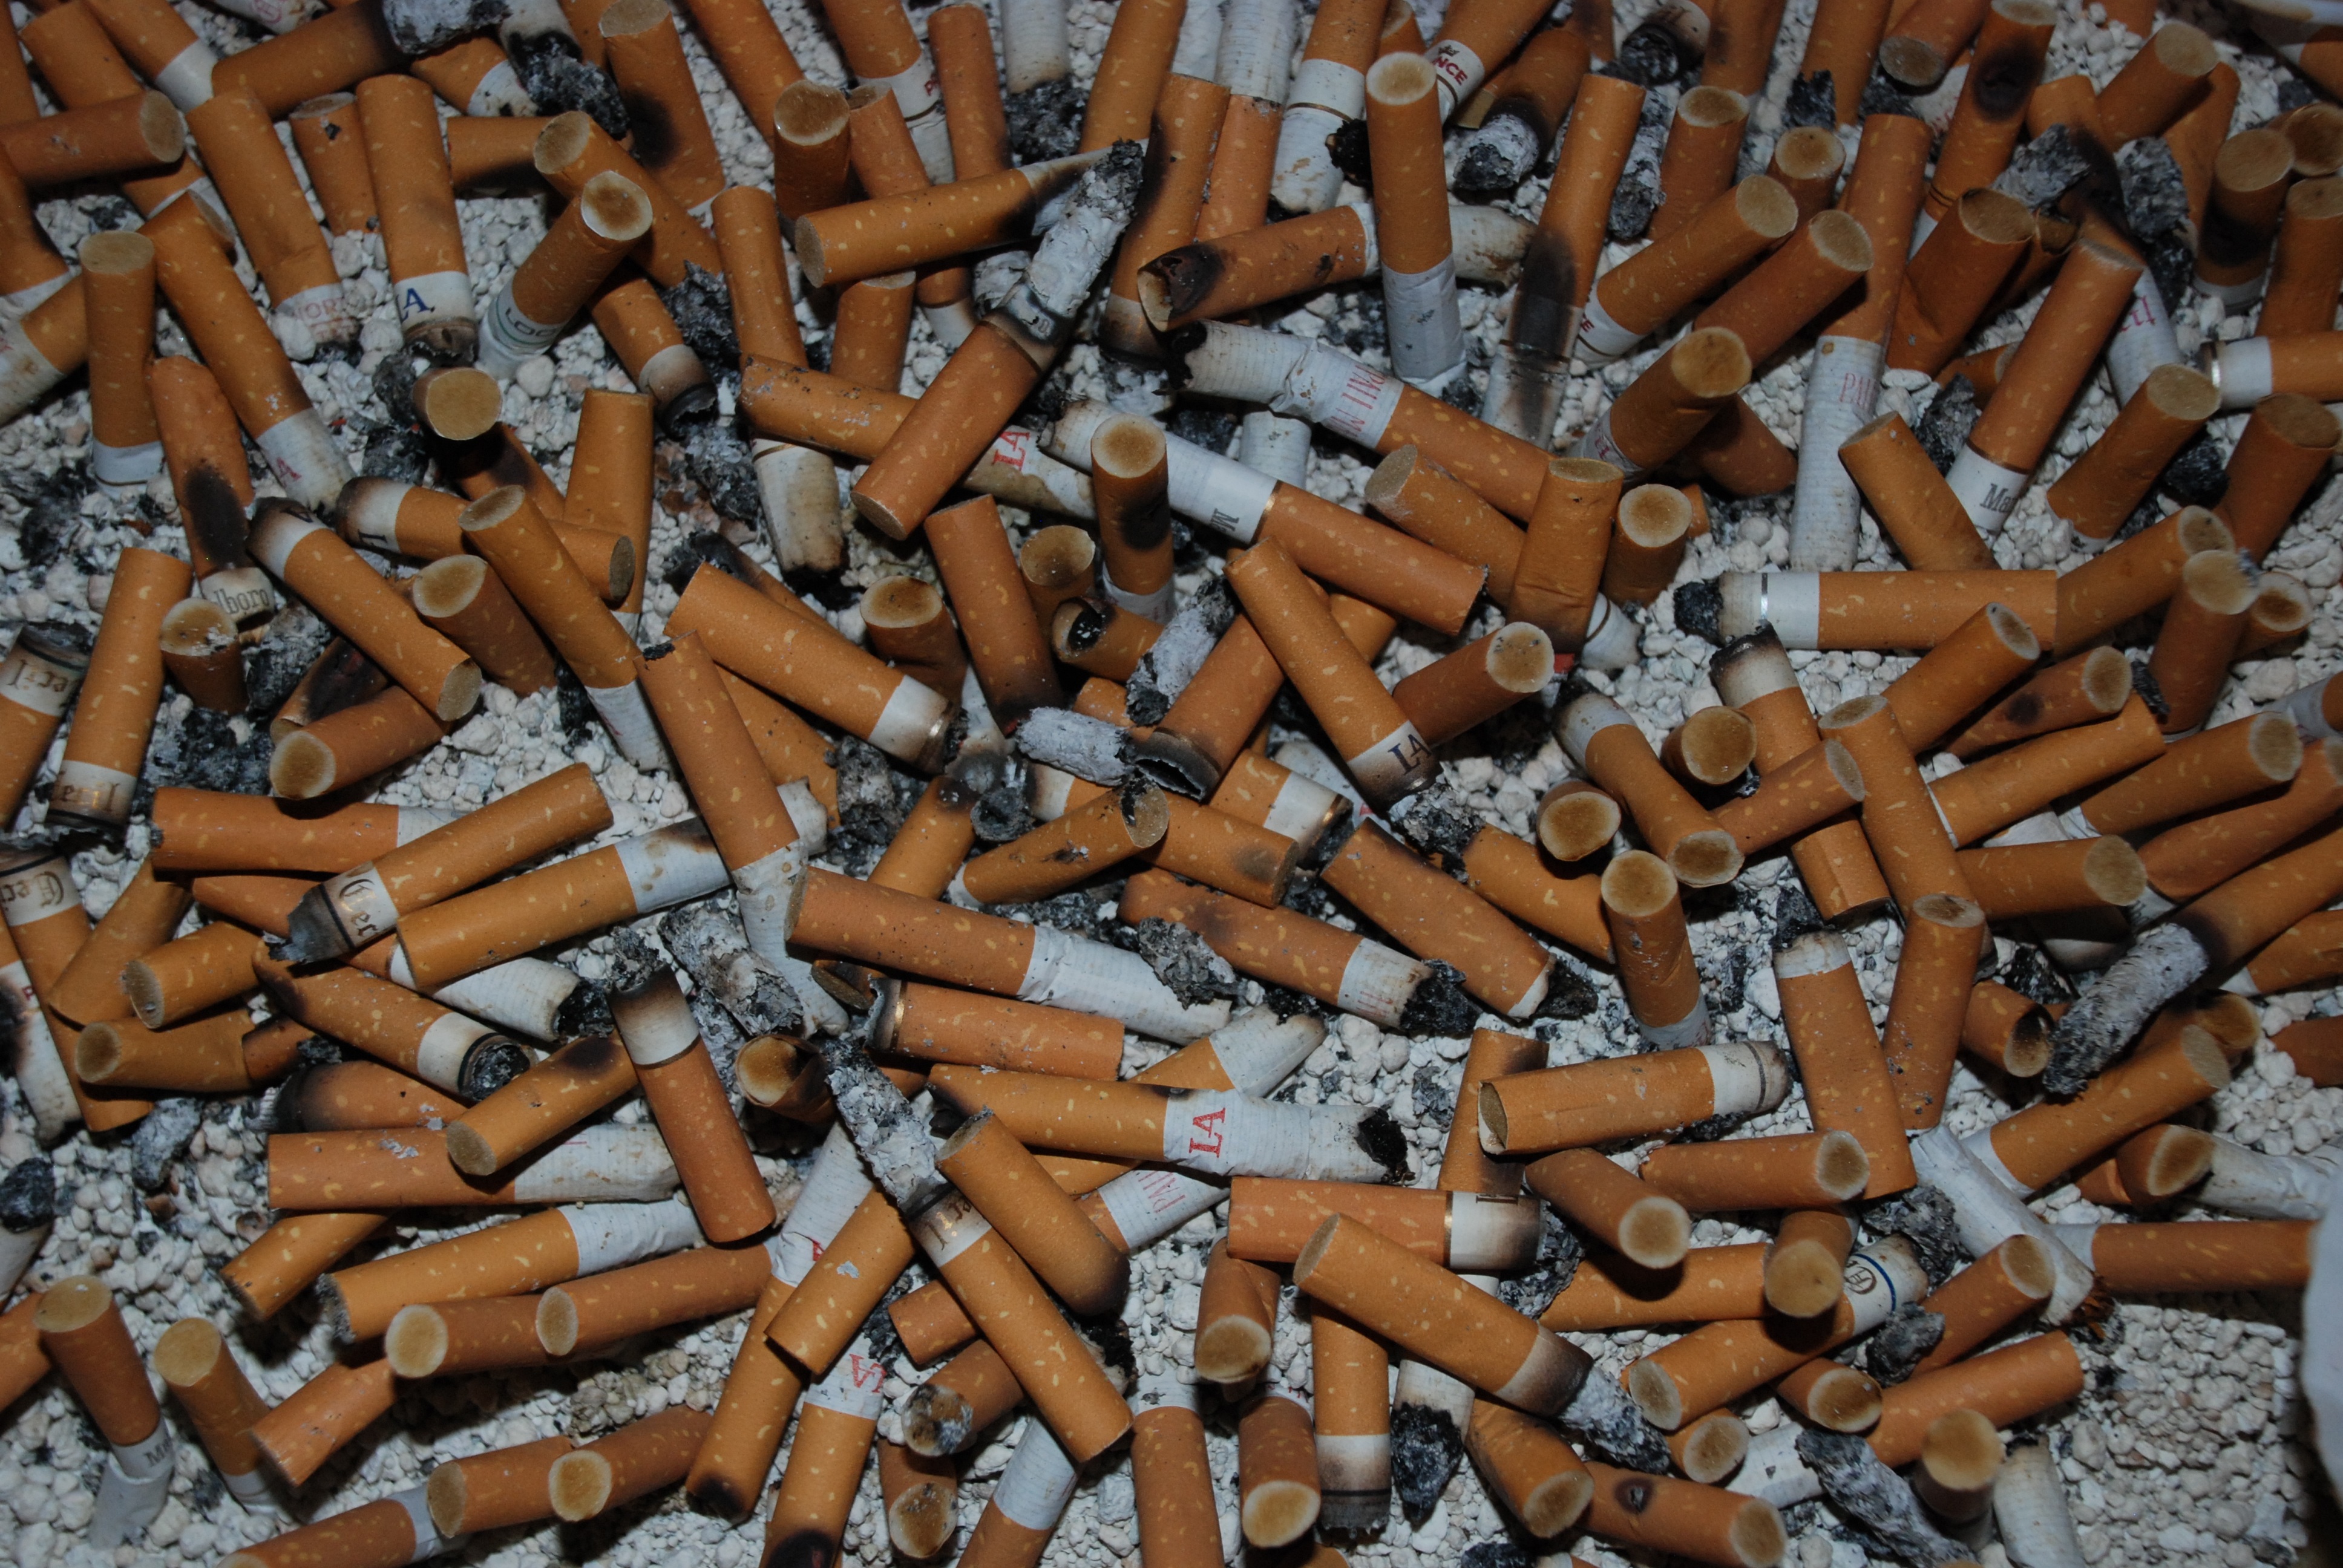
wood, smoking, soil, material, cigarettes, carving, scrap, flavor, addict, gun accessory